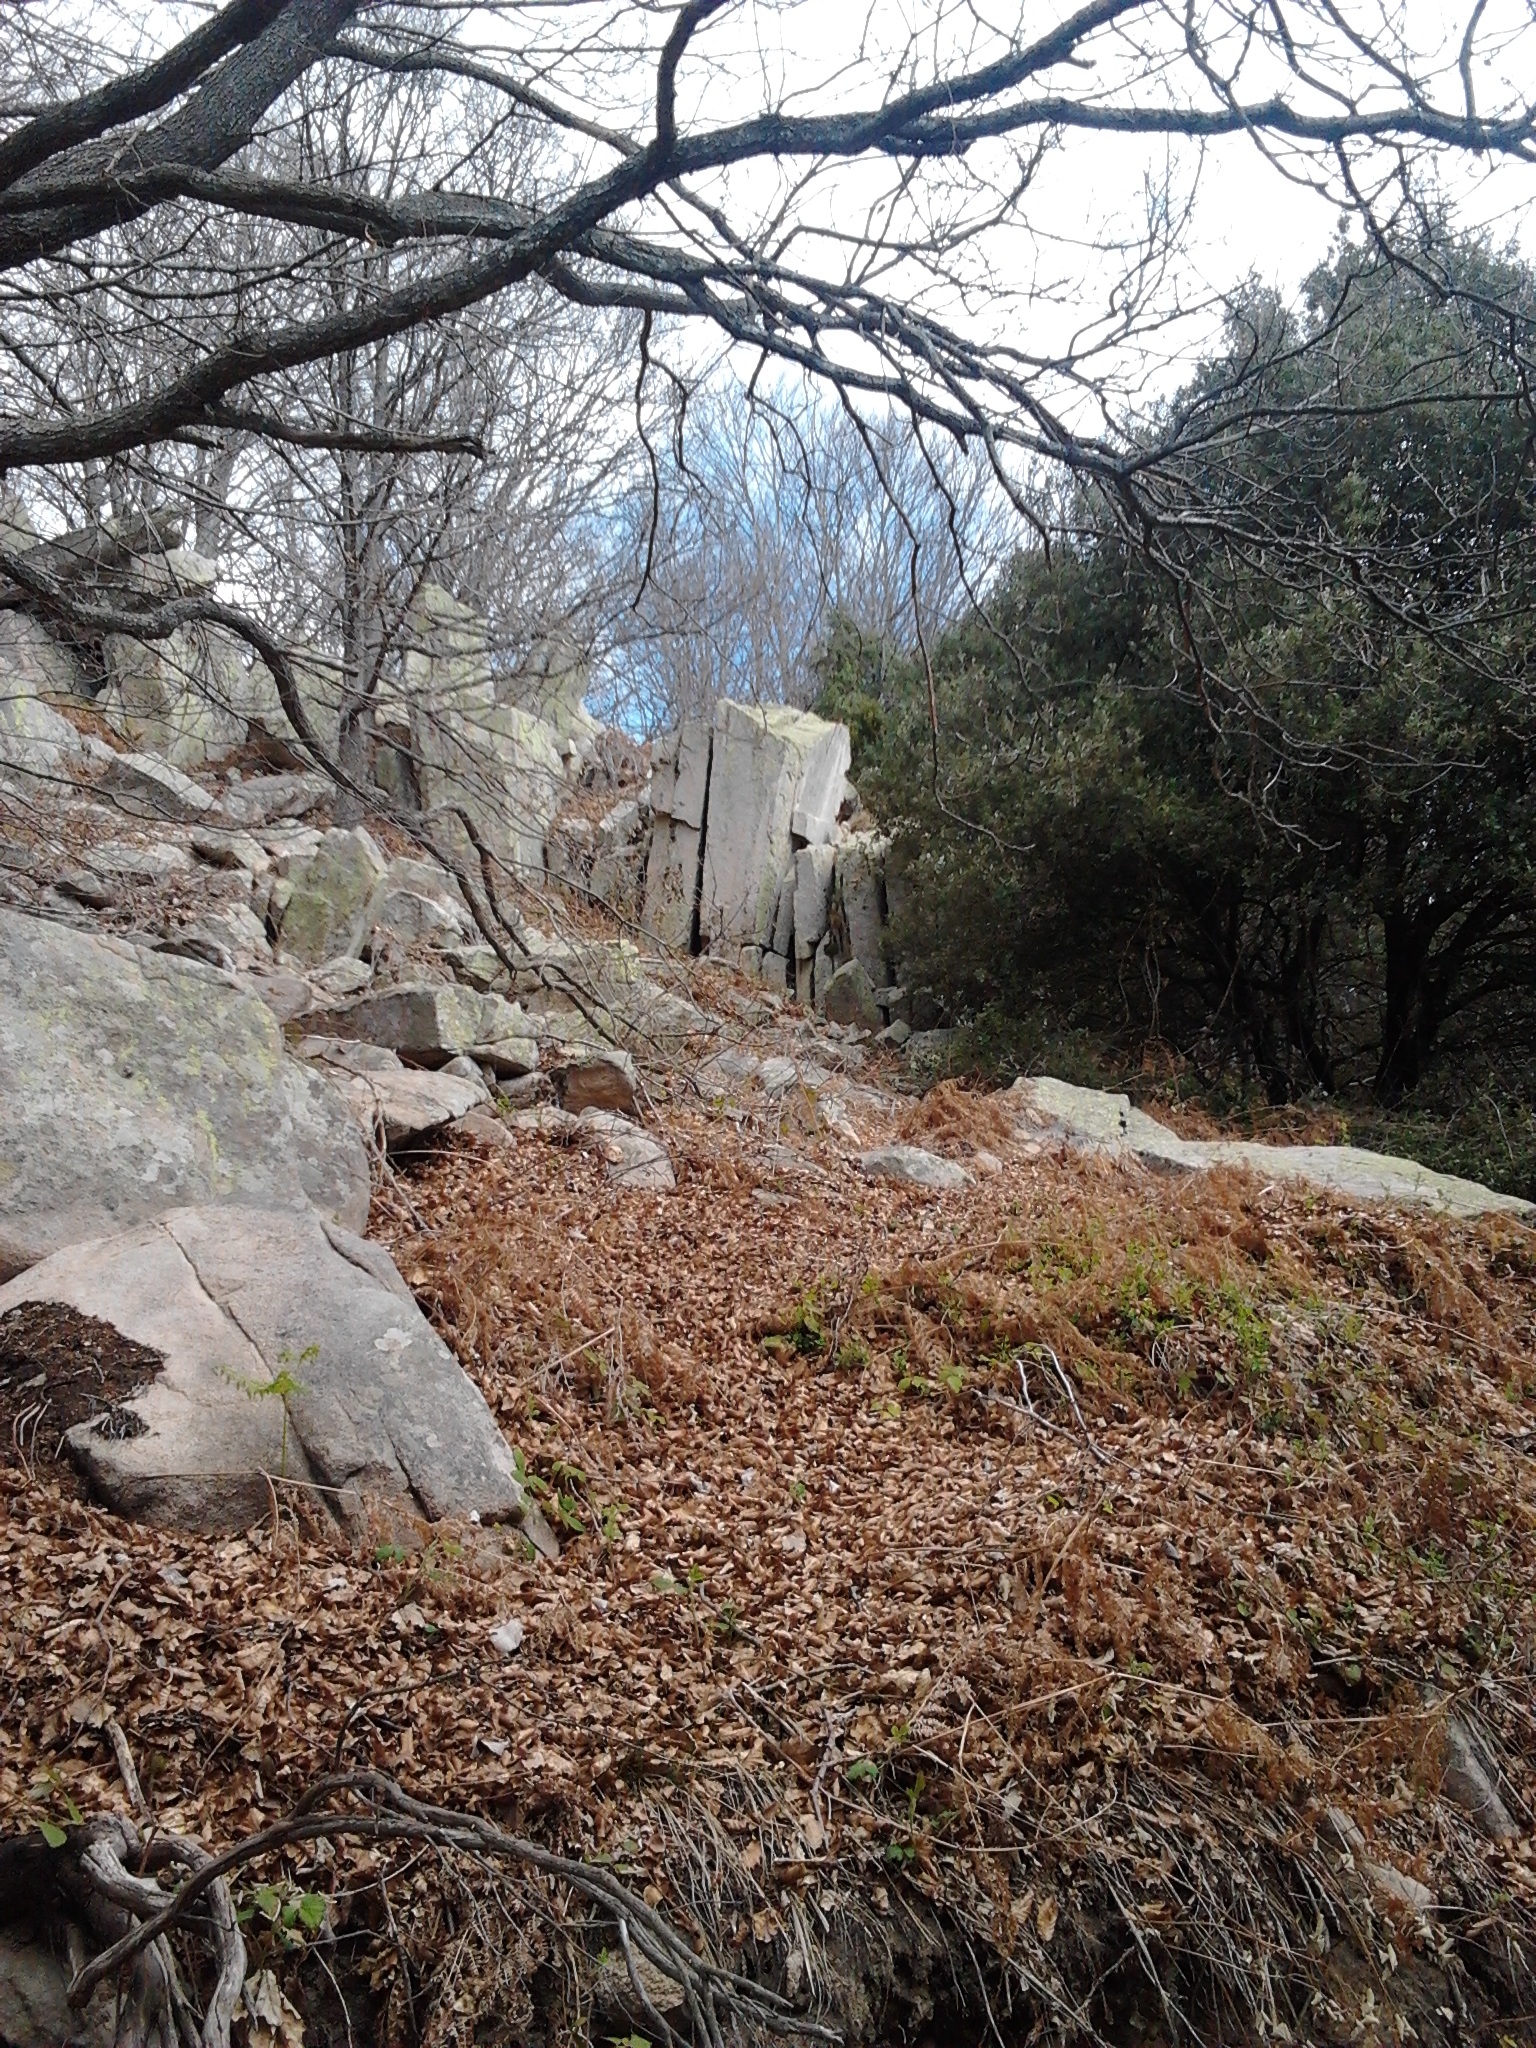
landscape, tree, nature, forest, path, walking, mountain, plant, hiking, trail, texture, flower, lake, trunk, old, rustic, walk, pond, rural, green, autumn, park, soil, mountain road, trees, leaves, catalunya, catalonia, historical, woodland, yard, llac, montseny, gateway, rural area, geological phenomenon